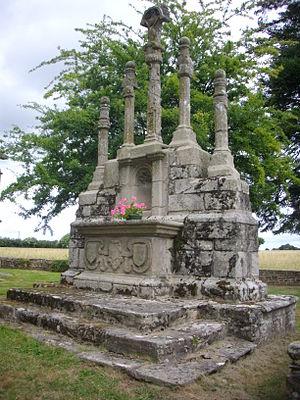
Calvaire de la Chapelle Sainte-Suzanne de Sérent (Morbihan, France)
La Chapelle Sainte-Suzanne de Sérent est située au lieu-dit "Tréviet", à Sérent dans le Morbihan.